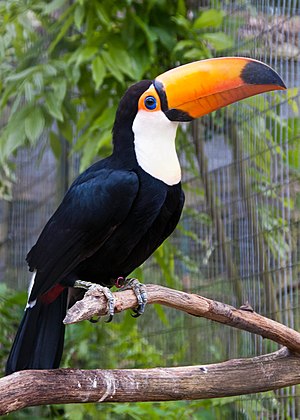
Kæmpetukan
Kæmpetukan er en fugl i familien tukaner i ordenen spættefugle, der lever i Sydamerika.